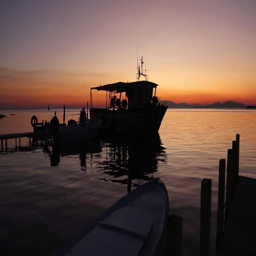
sunset at harbor with fishing boats .